Demographics of California

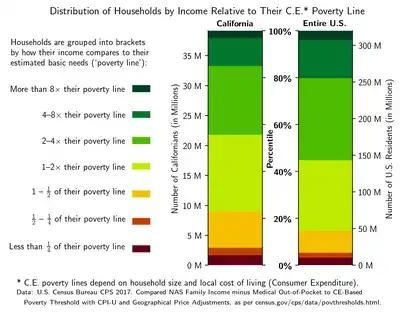
A comparison of the distributions of California (left) and US (right) households by their income relative to their estimated cost of living, showing the higher rates of poverty and near-poverty in California. Uses 2017 CPS data about incomes in 2016. Comparison is of NAS Family Income minus Medical Out-of-Pocket to CE-Based Poverty Threshold with CPI-U and Geographical Price Adjustments, as per <a href="https%3A//www.census.gov/cps/data/povthresholds.html">

California has the largest population of European Americans of any state, with around 15 million people identifying as white alone, and 13 million as non-Hispanic white. Excluding the ~1 million white Californians who identify as Iranian/Persian, Arab, or Armenian, the population of European descent (alone) in the state can be estimated at around 14 million. The largest European ancestries reported in California are German, English, and Irish, as of 2023. The state is home to significant populations of numerous other European ethnic groups. In 2000, California had more Bulgarian Americans, Romanian Americans and Hungarian Americans than any other US state. Los Angeles and San Francisco have large Russian American and Ukrainian American populations; and a long history of German, Irish, Italian, British, and Polish communities established by immigrants in the late 19th century. There are also many English Americans, Irish Americans, and French Americans whose ancestors were the original 49ers, also known as the California gold rush immigrants.